Burn Notice: The Fall of Sam Axe

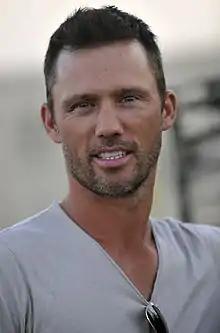
Jeffrey Donovan, star of "Burn Notice", directed the film and made a small cameo appearance.

The film was announced in the summer of 2010 at the annual San Diego Comic-Con, and it was revealed that it would serve as a lead-in to the show's fifth season. Jeffrey Donovan, star of "Burn Notice", was later announced to be the director of the film. Donovan had made his directorial debut one year earlier with the "Burn Notice" fourth season episode "Made Man".